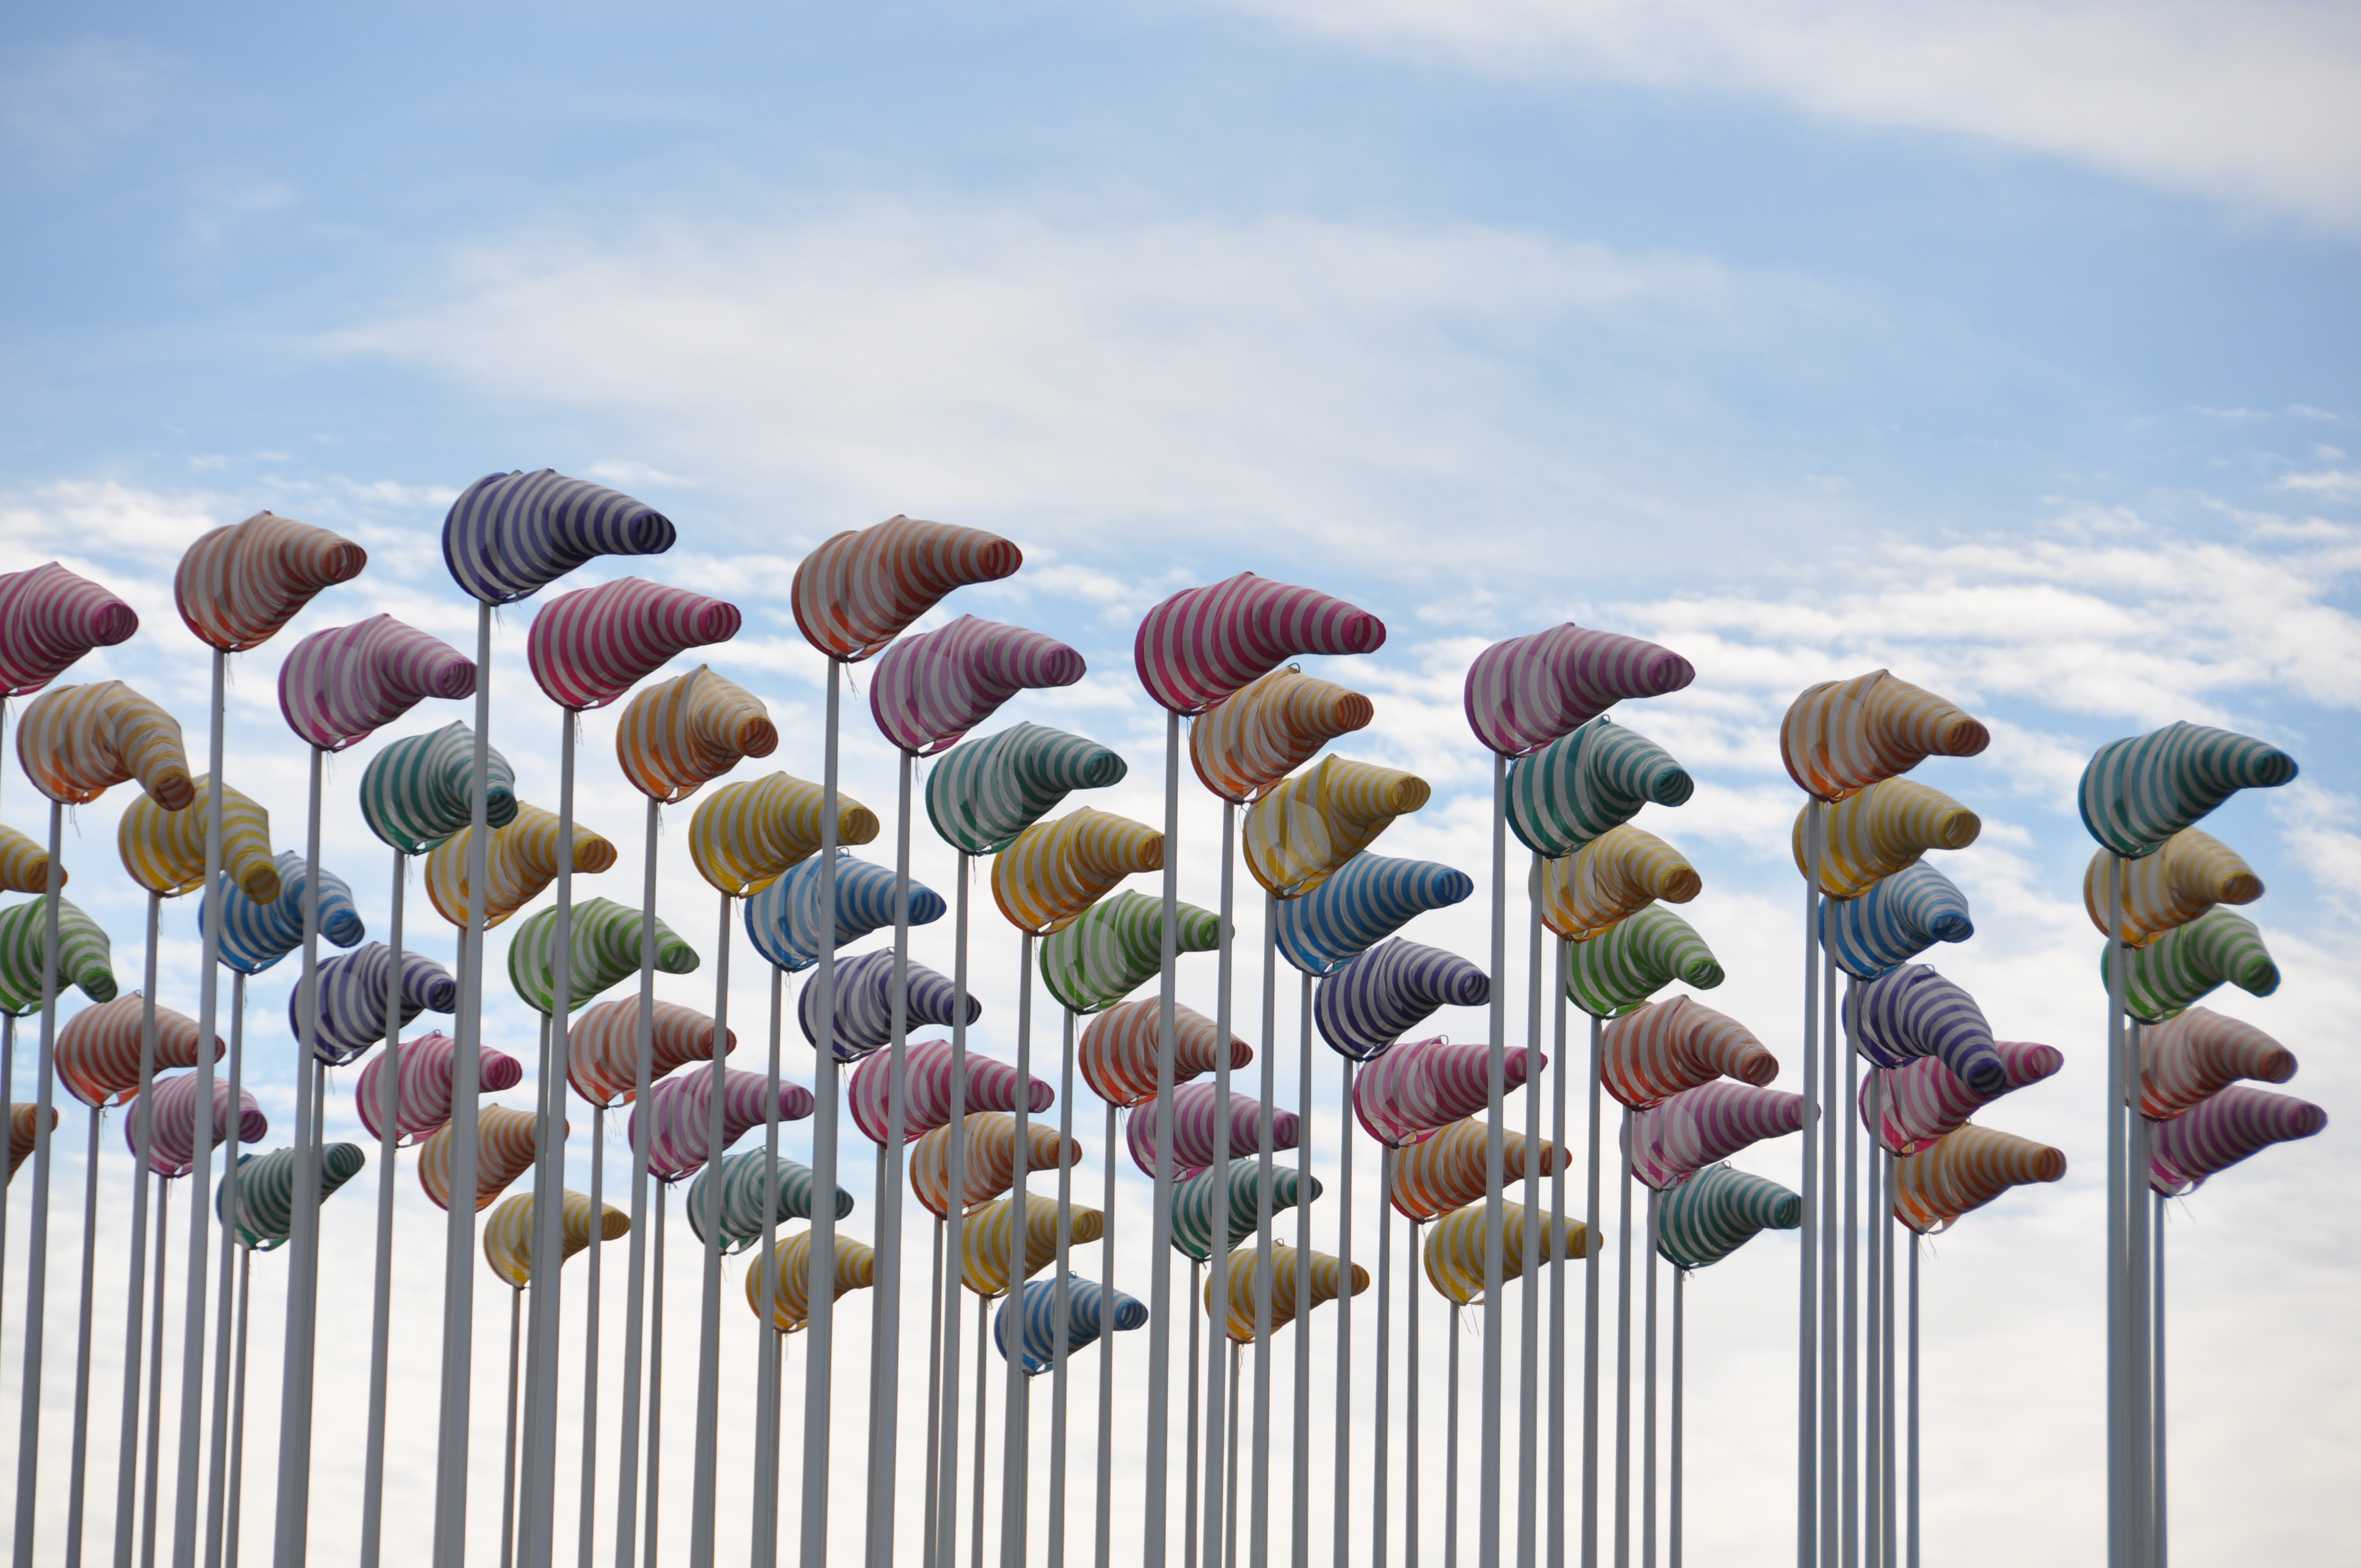
landscape, sea, nature, plant, air, leaf, flower, wind, color, blue, art